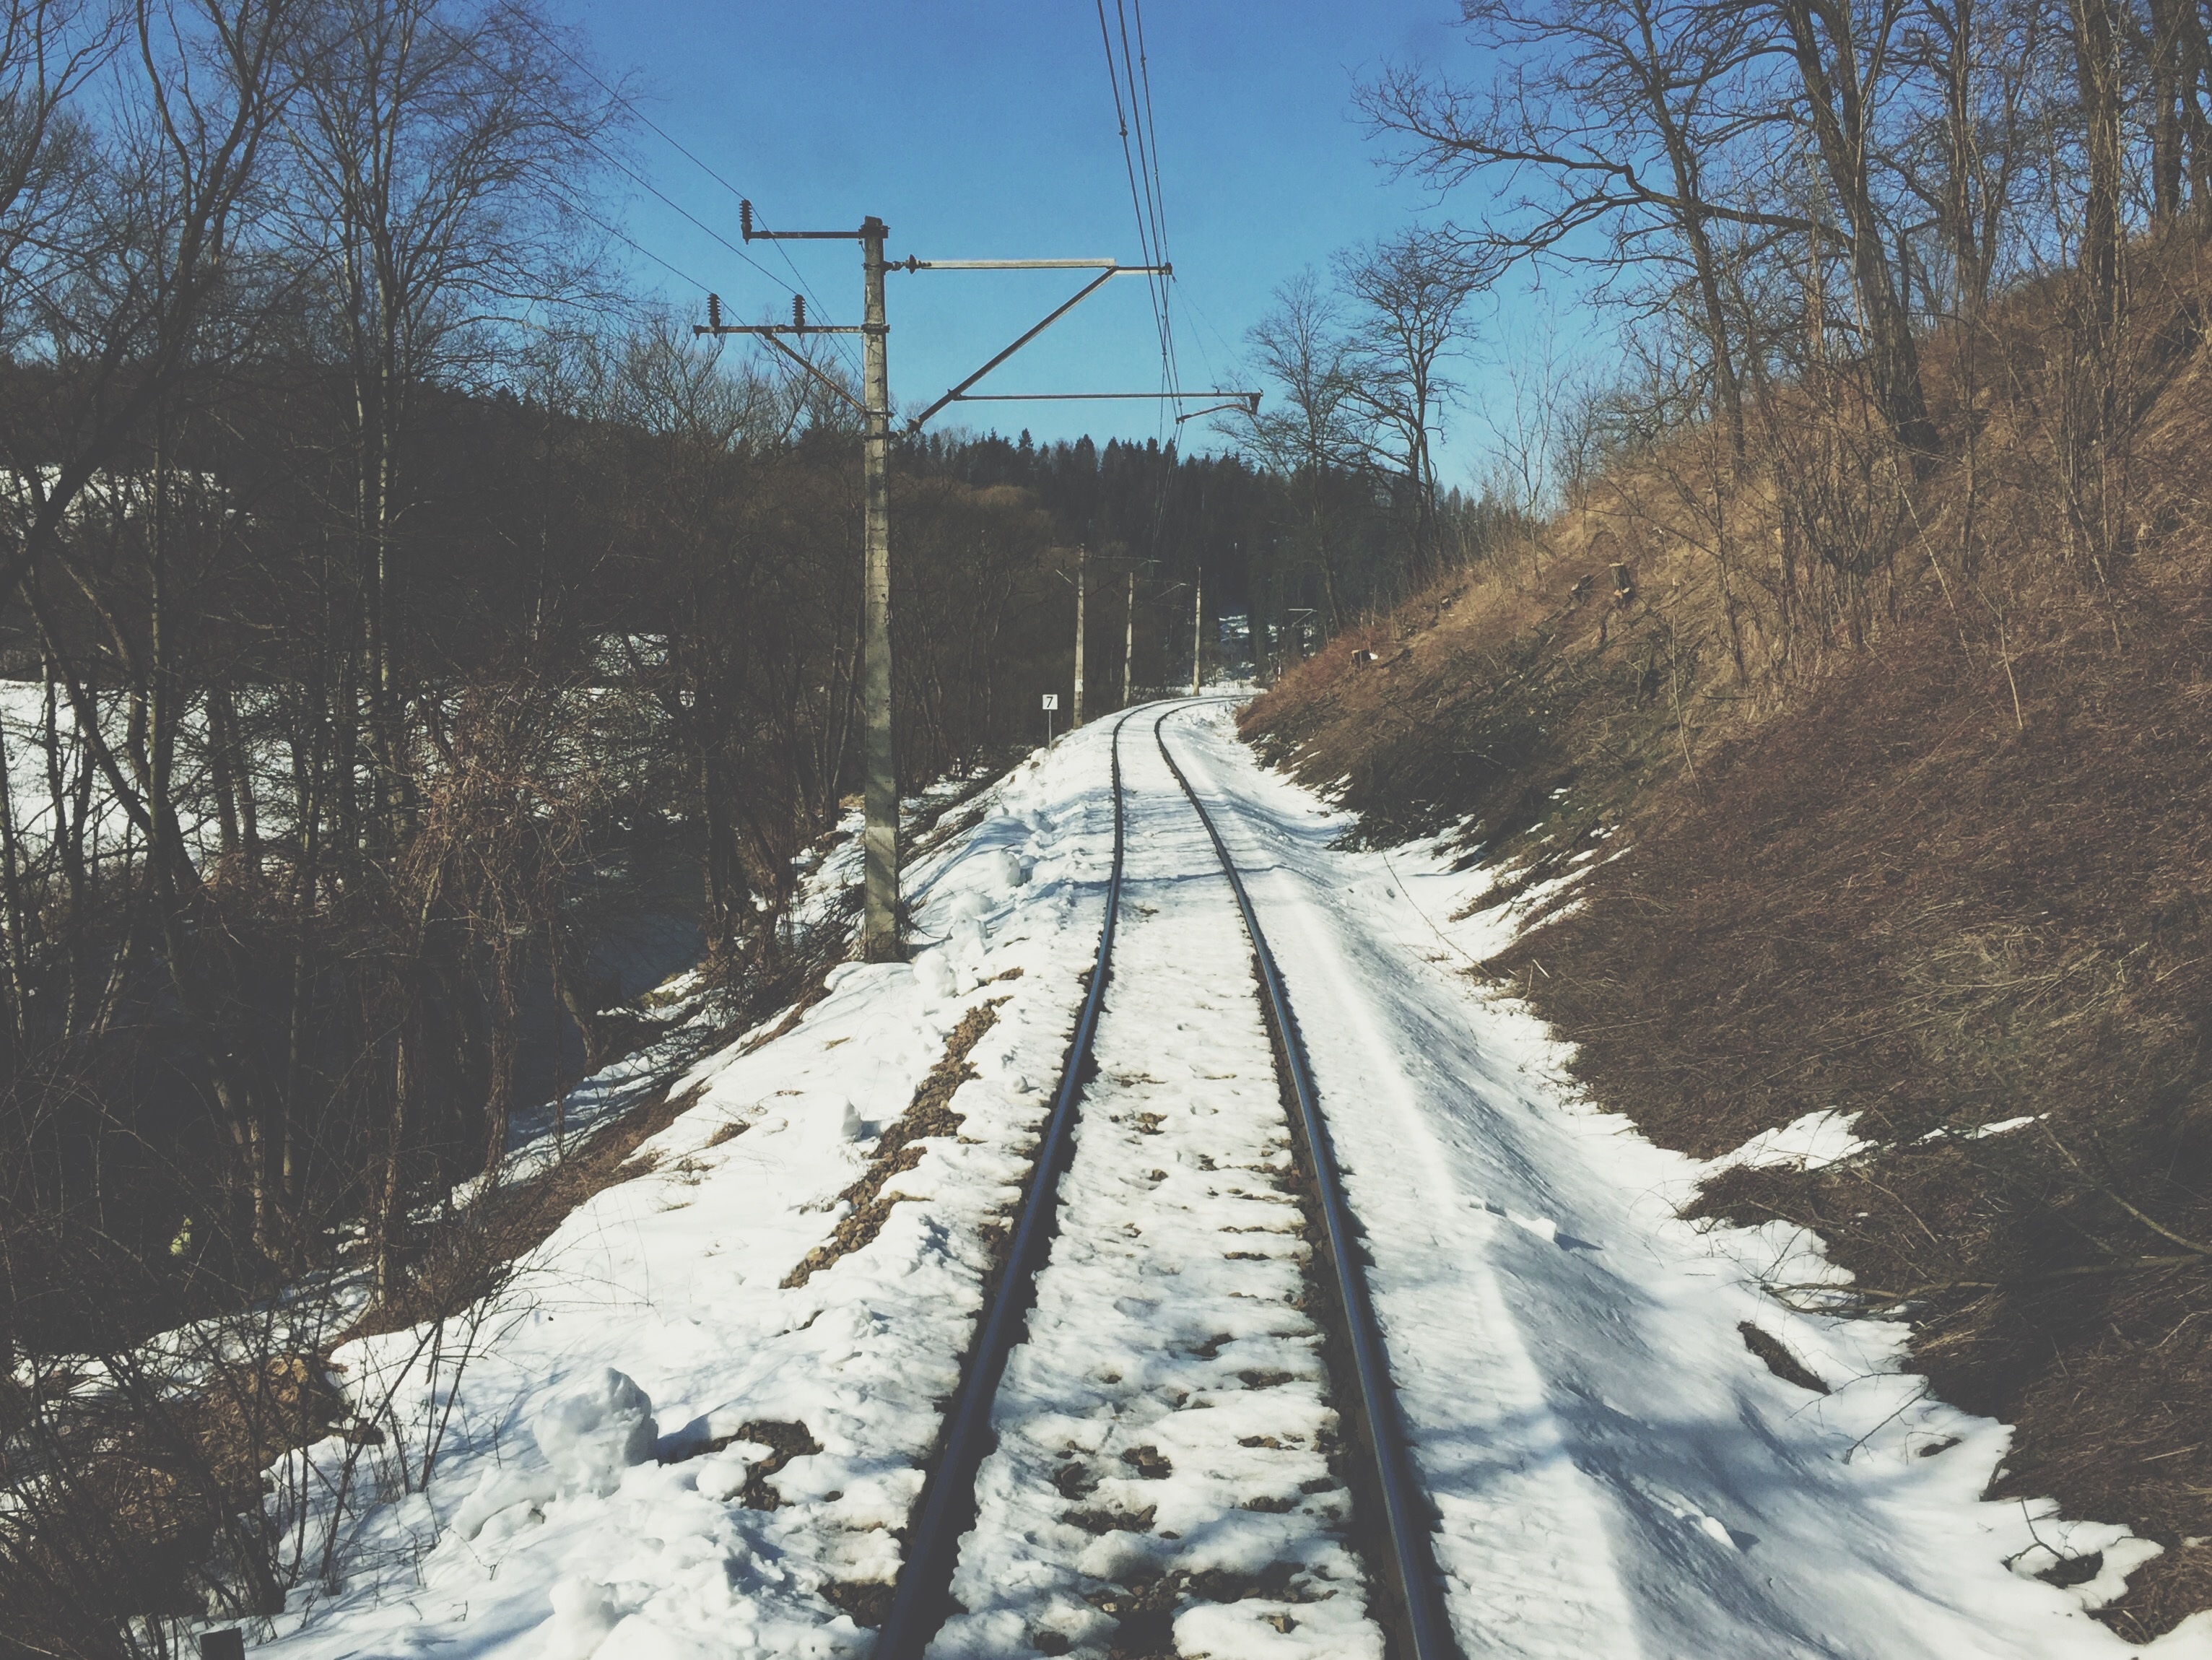
snow, winter, track, transport, vehicle, weather, season, rolling stock, geological phenomenon